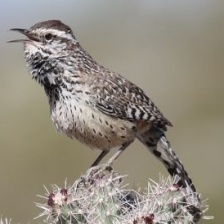
Species: CACTUS WREN
Scientific name: CAMPYLORHYNCHUS BRUNNEICAPILLUS